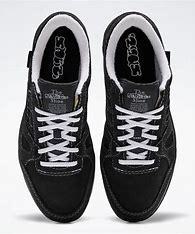
Brand: Reebok
Model: LT Court